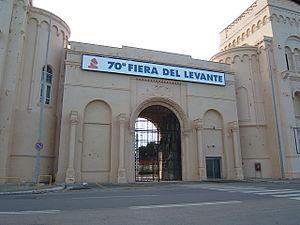
Bari est une ville italienne de plus de 315 000 habitants, chef-lieu de la ville métropolitaine de Bari et de la région des Pouilles, sur la côte adriatique.